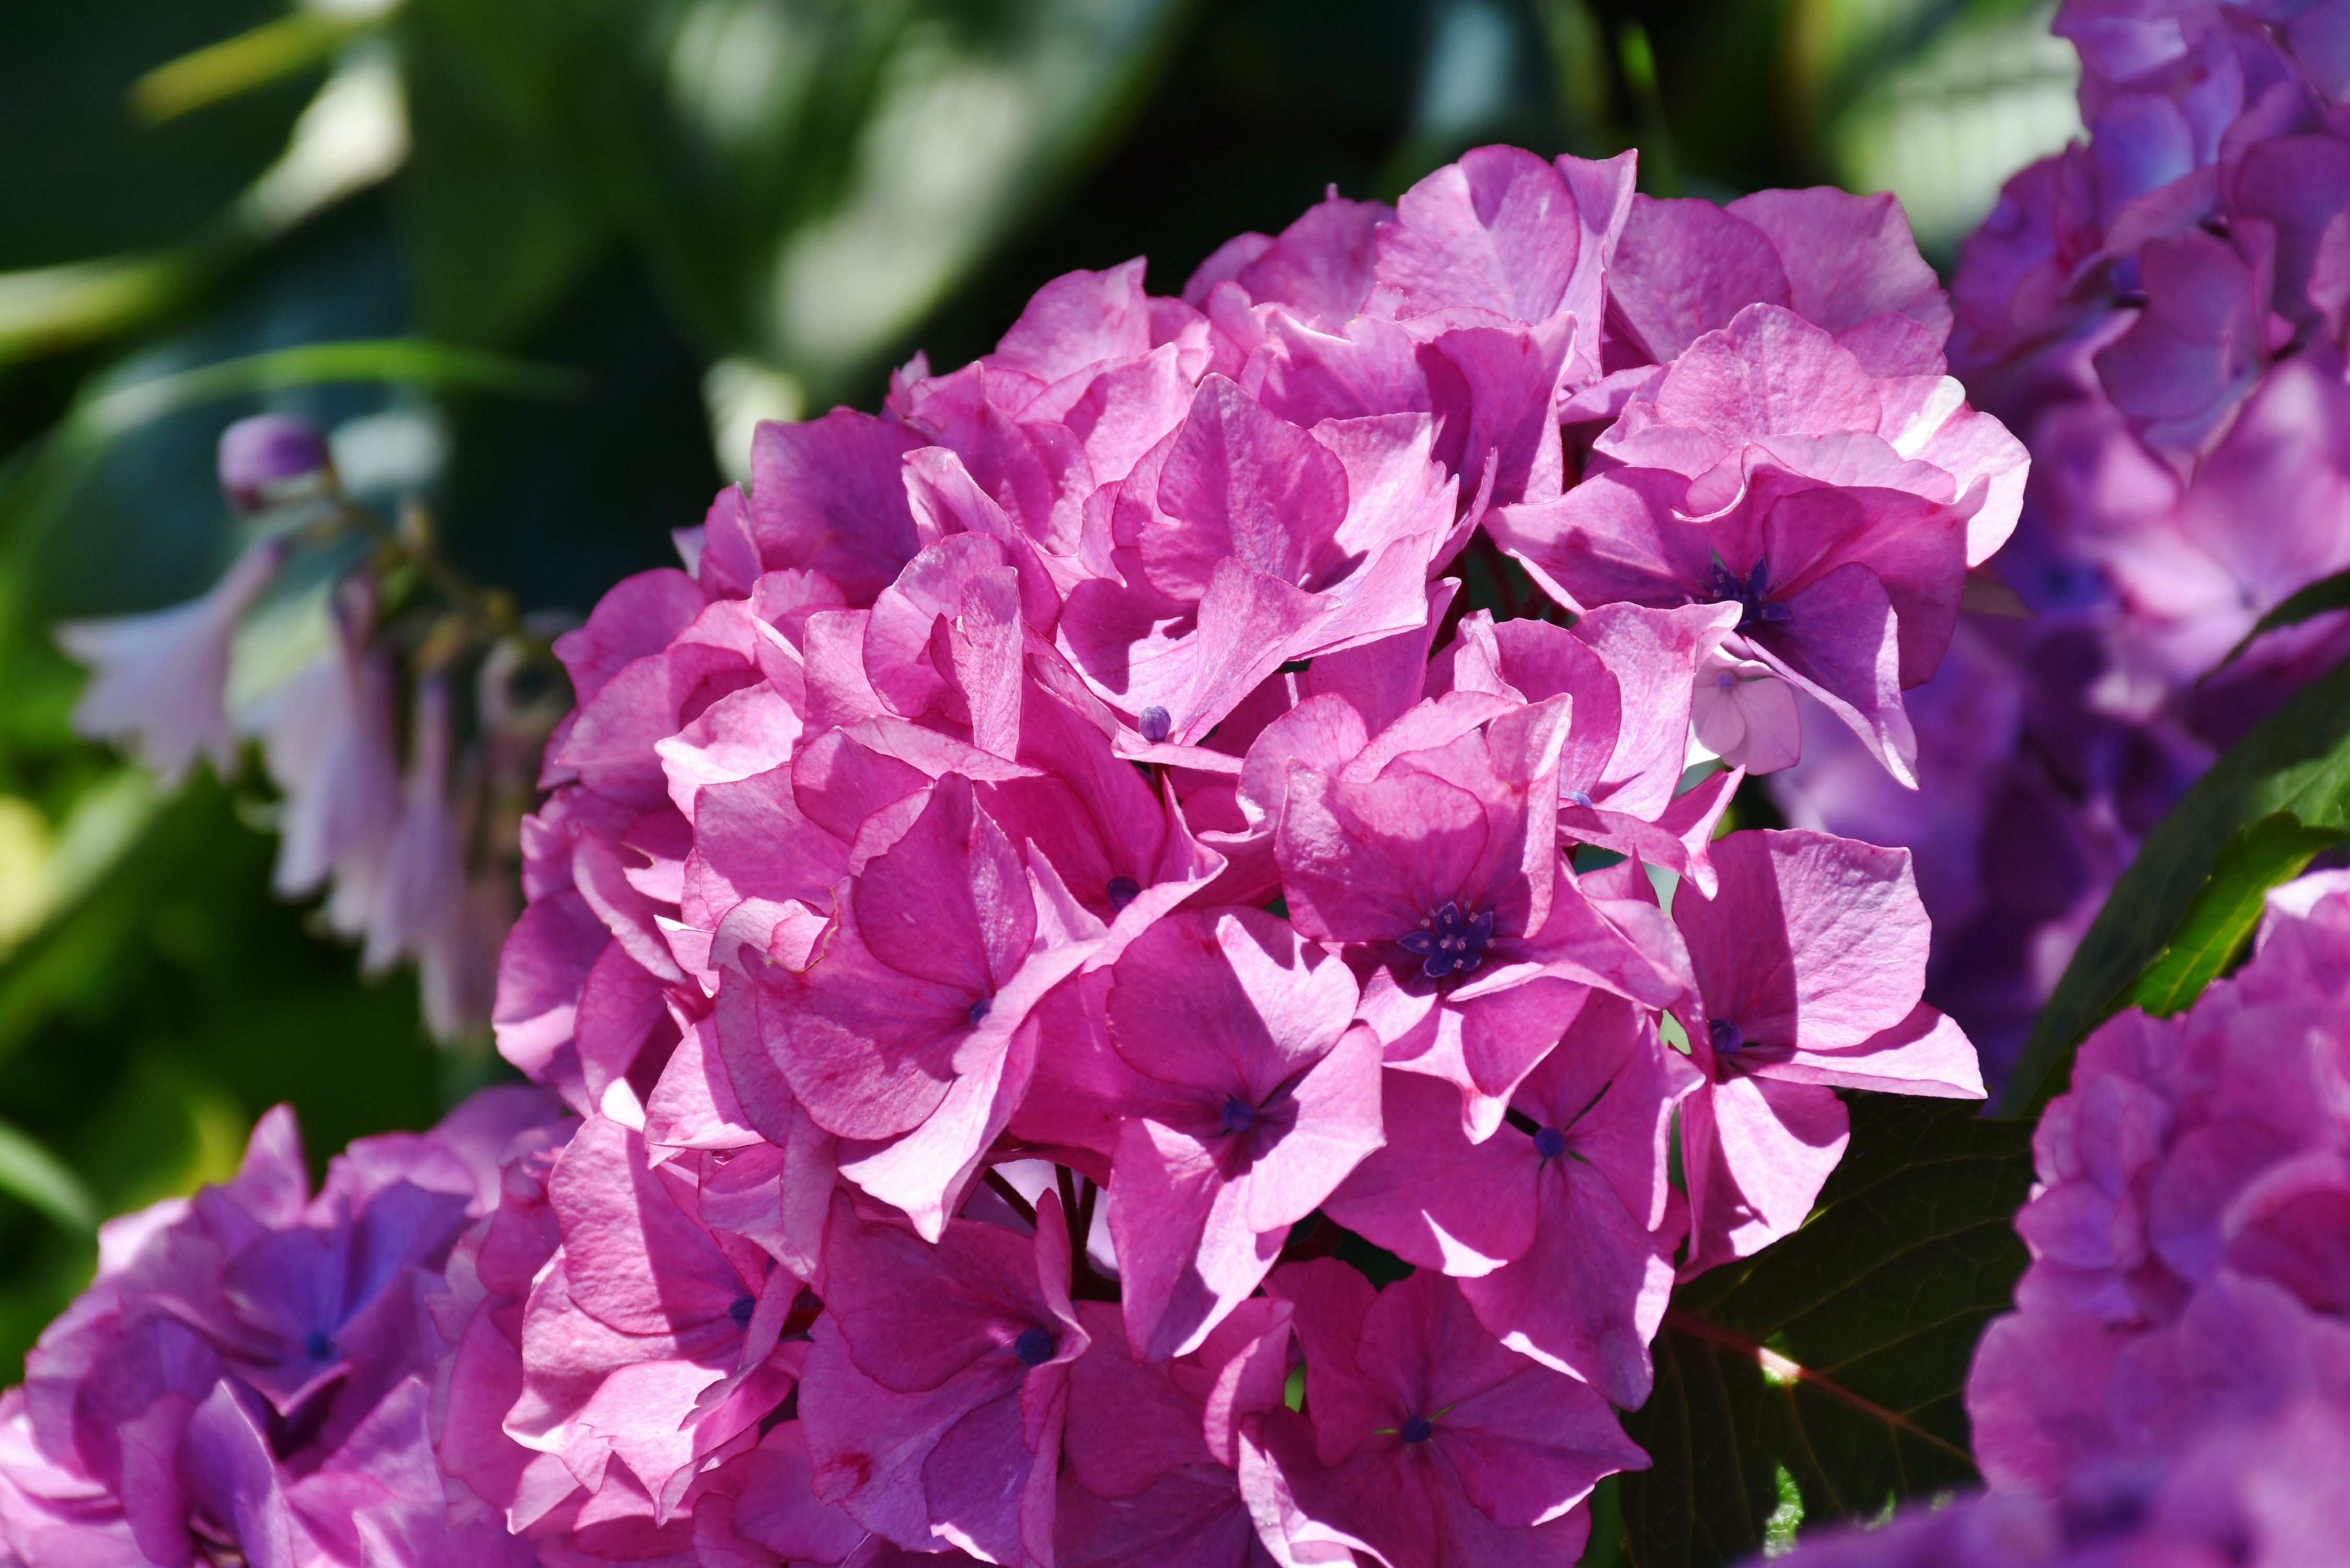
nature, blossom, plant, flower, petal, bloom, summer, garden, pink, flora, hydrangea, shrub, macro photography, hydrangea flower, flowering plant, annual plant, land plant